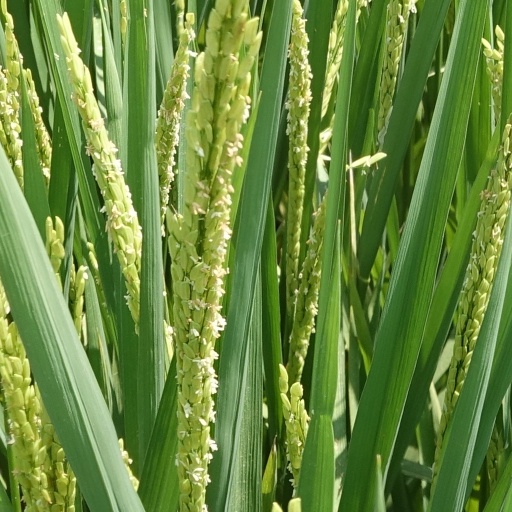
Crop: rice